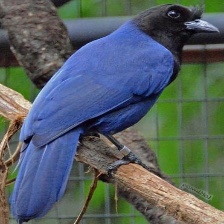
Species: AZURE JAY
Scientific name: CYANOCORAX CAERULEUS
ImageNet parent category: jay